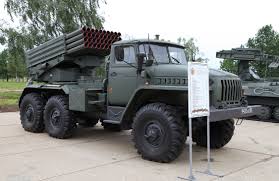
Label: Self Propelled Artillery